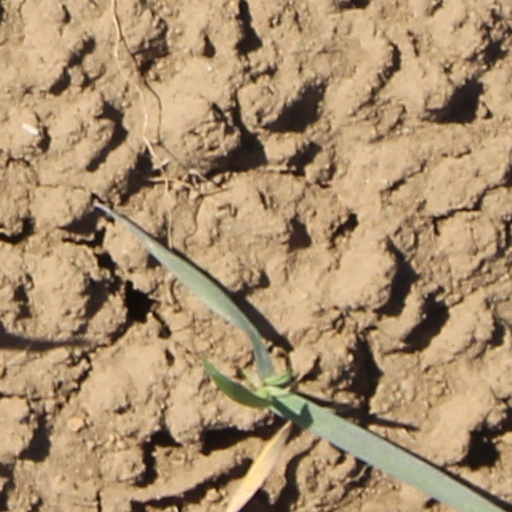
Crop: wheat